First Allied Airborne Army

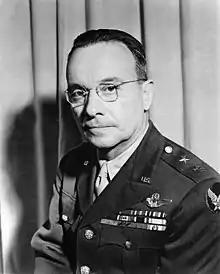
Lieutenant General Lewis Brereton

Having solved the problems of what the commander of the unified headquarters would control, and when, the search then began for qualified personnel who could serve at the headquarters. The United States Department of War indicated that some personnel from the Airborne Center at Camp Mackall would be available for the new headquarters, and that the headquarters of Second Airborne Brigade, would be disbanded and its personnel transferred to the new unit. In addition, the United States Strategic Air Forces in Europe would allocate ten officers and fifty enlisted men.